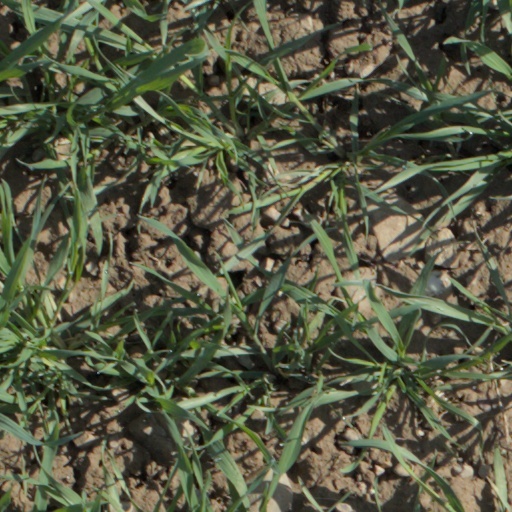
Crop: wheat